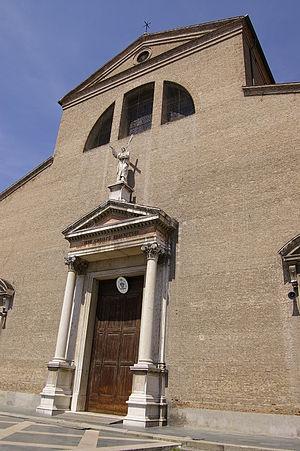
La liste suivante recense les cathédrales en Italie.
Adria est une commune italienne d'environ 20 000 habitants, située dans la province de Rovigo en Vénétie, dans le Nord-Est de l'Italie.